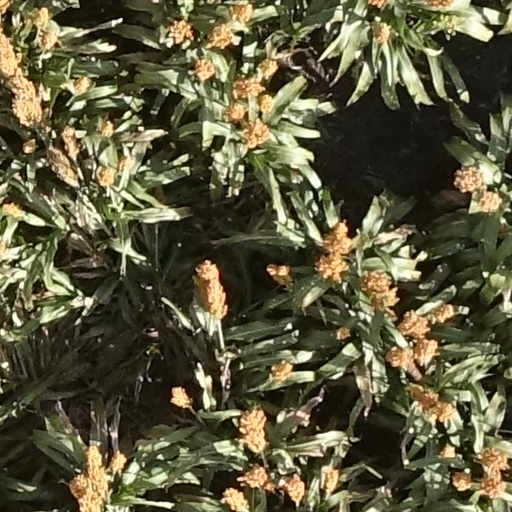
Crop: sorghum